Endy Chávez

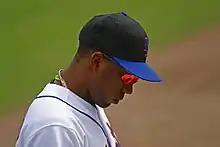
Chávez signs autographs in 2007.

Chávez's signature moment came at Shea Stadium in Game 7 of the 2006 National League Championship Series. In the top of the sixth inning, with the game tied, 1–1, Cardinals third baseman Scott Rolen hit a pitch off Mets starter Óliver Pérez. Leaping over the left field wall, Chávez caught the ball with the tip of his glove to rob Rolen of a two-run home run. Chávez then threw to cutoff man second baseman José Valentín, who threw to Carlos Delgado at first base to double off Cardinals center fielder Jim Edmonds for an inning-ending double play. Although the Mets went on to lose the game and the series, "The Catch" was named the top post-season moment in the fifth annual This Year in Baseball Awards. On July 13, 2007, American International Group (the company whose left field advertisement was where Chávez made the catch) sponsored a special bobblehead doll day to commemorate the catch. The left field entrance gate of the Mets' current ballpark, Citi Field, features a metal silhouette of a baseball player making a leaping catch similar to the one Chávez made during the 2006 NLCS.